Oytak

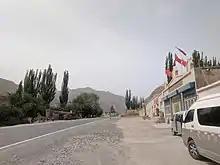
commercial outlets in Oytak, close to Karakoram Highway in Akto County

The town of Oytak is located between 75°58′～76°03′ east longitude and 39°12′- 39°16′ north latitude, 50 kilometers southwest of the county seat Akto Town. The Karakoram Highway runs through the town north to south, with convenient transportation. The area has a maximum length of 58 kilometers from west to east, a maximum length of 52 kilometers from north to south, and a total area of 1,537 square kilometers. Oytak is a semi-agricultural and semi-pastoral town with an area of 842.58 hectares of arable land, 49.21 hectares of orchard and 48.92 hectares of forest land. Oytak is a temperate continental dry climate with cool weather. The annual average temperature is 7.8 °C, the average temperature in January is −8.1 °C, the average temperature in July is 20.8 °C, and the frost-free period is 130–200 days.